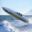
Label: ship